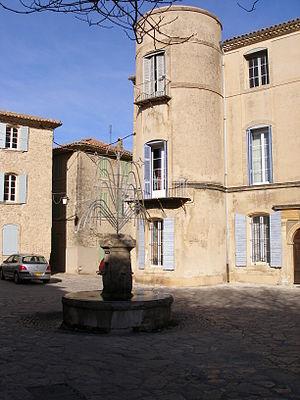
Grambois - le château
Grambois est une commune française située dans le département de Vaucluse, en région Provence-Alpes-Côte d'Azur.